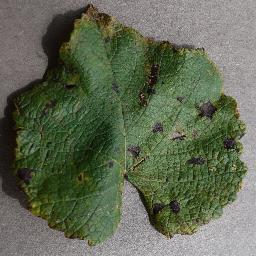
Label: Grape___Leaf_blight_(Isariopsis_Leaf_Spot)